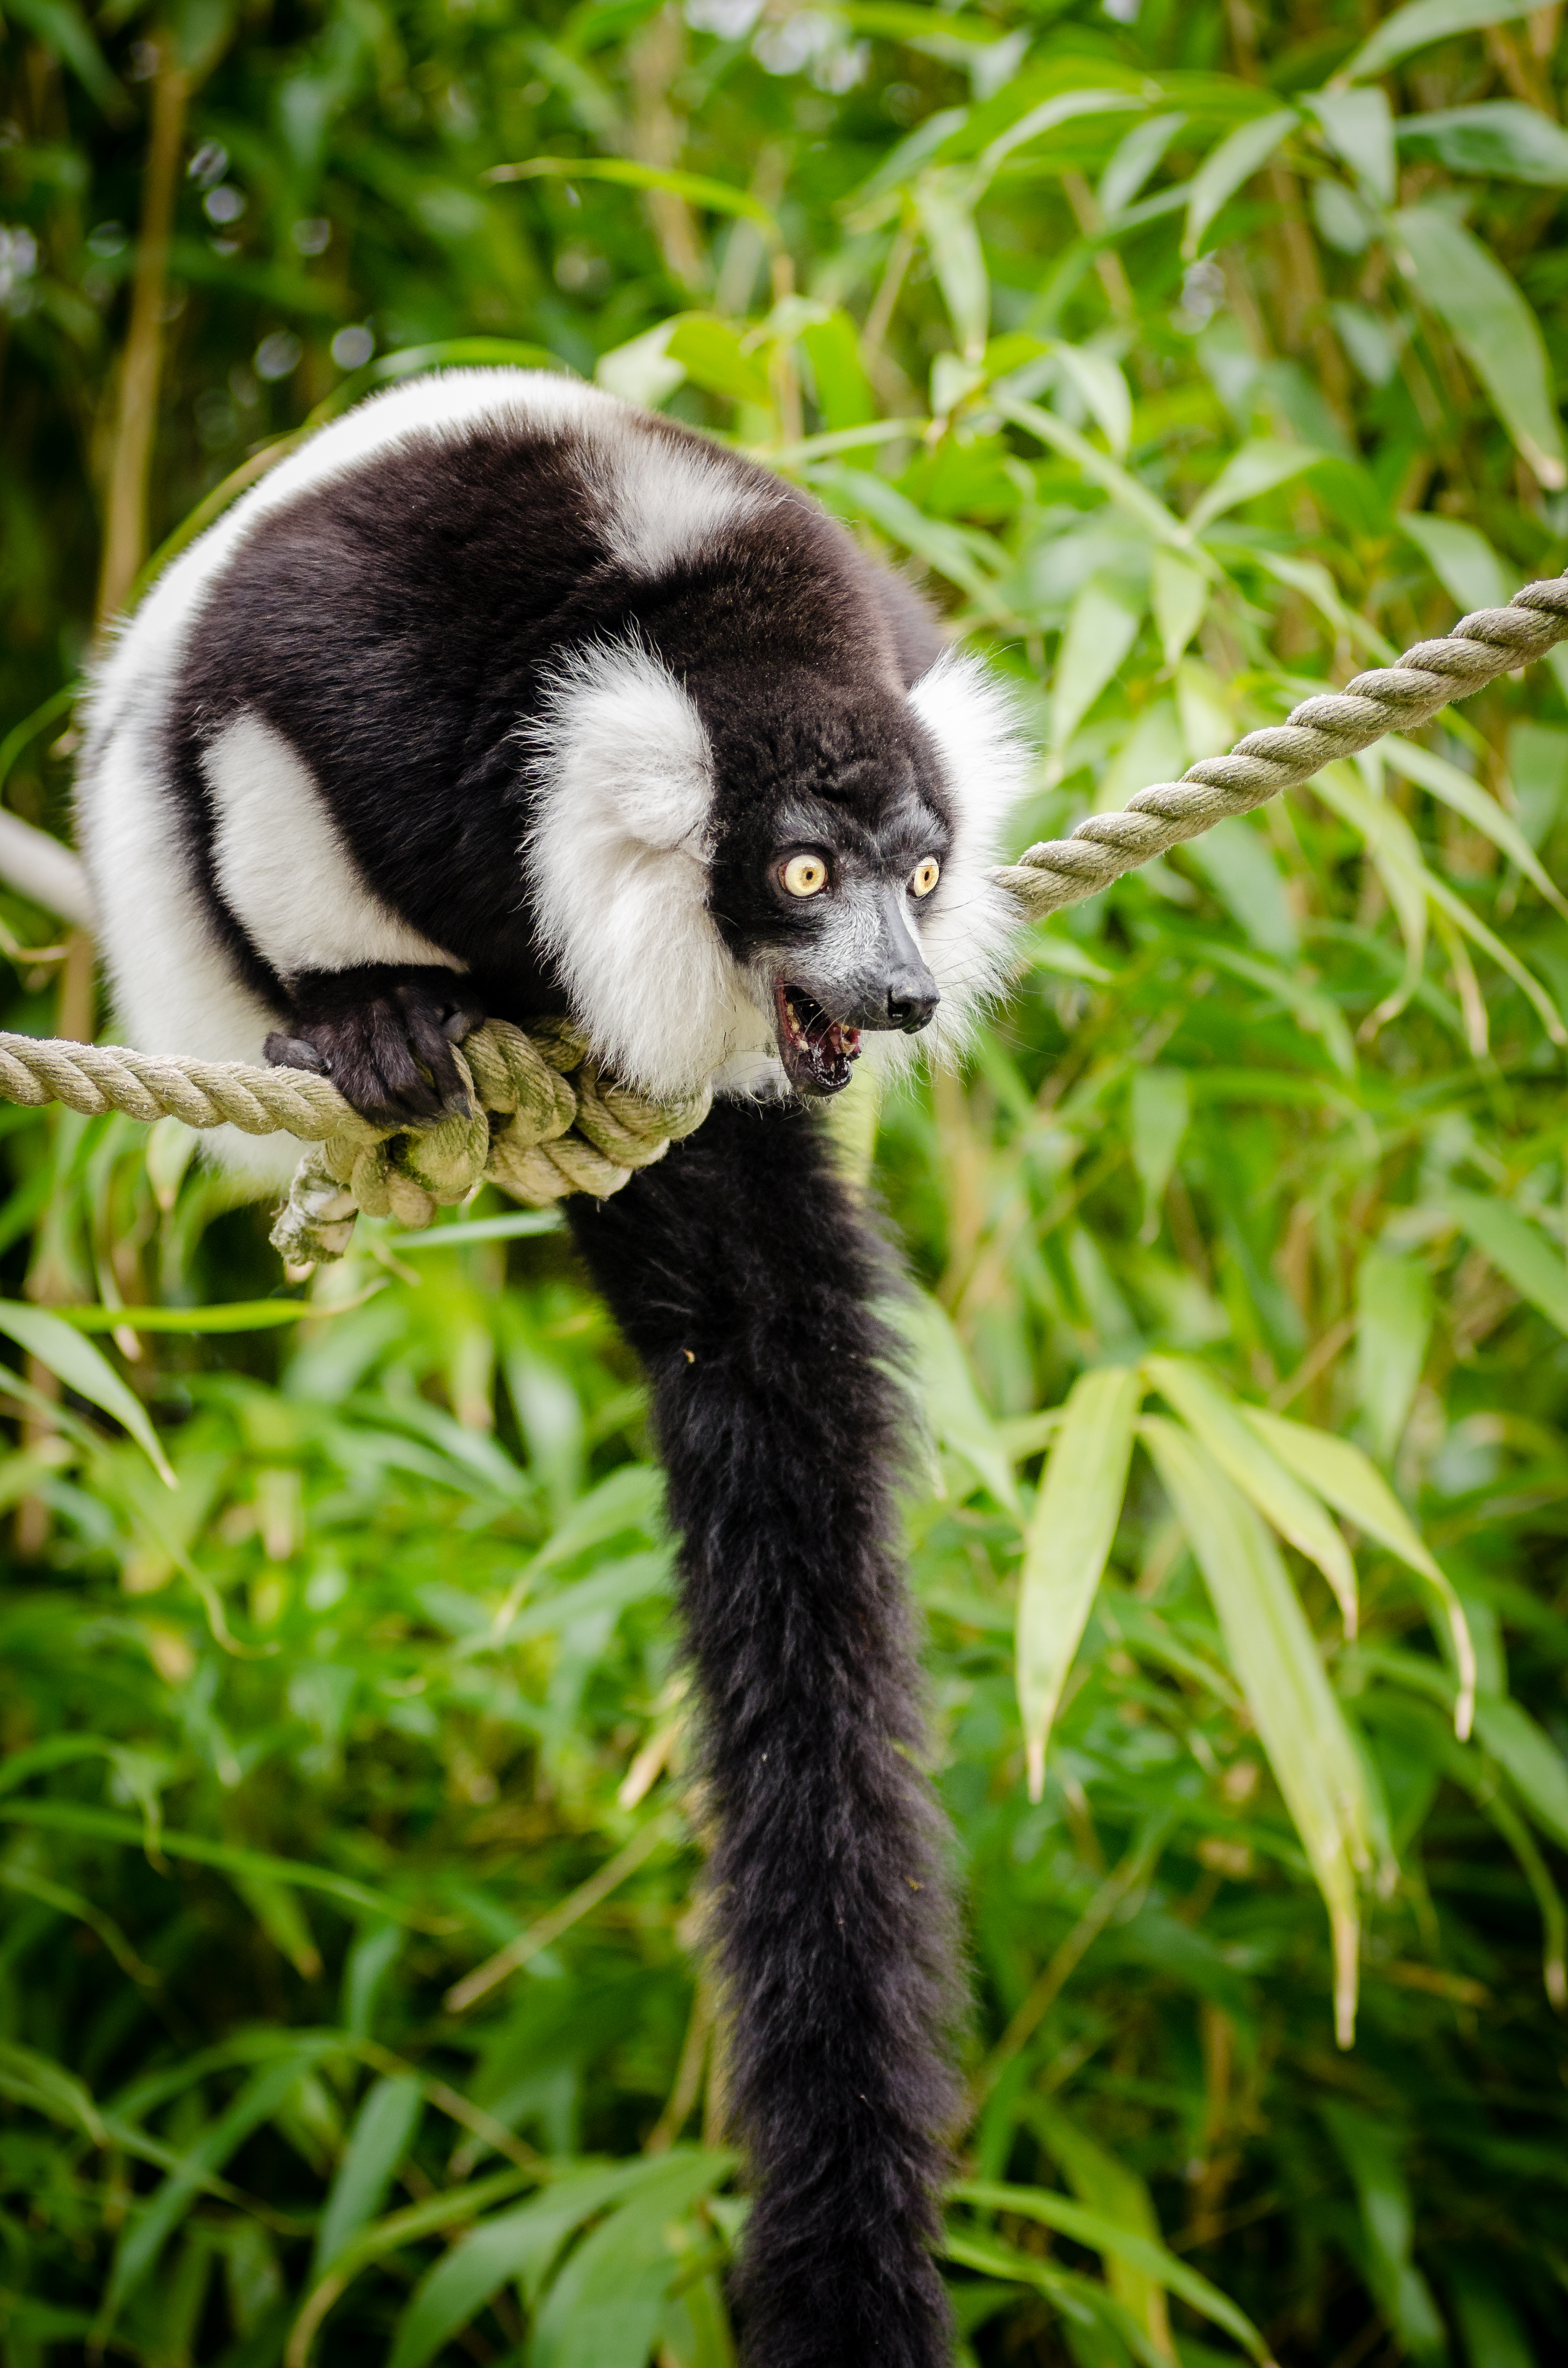
tree, branch, bokeh, white, feet, animal, cute, wildlife, zoo, fur, green, red, foot, mammal, nikon, black, lady, blurred, fauna, primate, world, leaves, outside, eyes, festival, et, background, eye, domain, gibbon, public, endangered, madagascar, vertebrate, noir, blanc, negro, blanco, germany, deutschland, schwarz, y, day, schwarzweis, tier, scream, fell, augen, grn, adorable, bamboo, lemur, critically, niedlich, tierpark, bambus, fse, madagaskar, iucn, list, ruffed, weiser, vari, lemuren, auge, fus, rufo, bianconero, wari, vareciapretoebranco, svartvit, var, screaming, schreien, schrei, new world monkey